Stege Town Hall

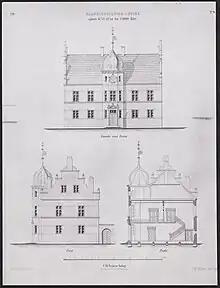
Rendering by Bindesbøll.

1902-03 saw the installation of electricity in the building. In 1966, central heating was also installed. The jailhouse was decommissioned in 1966.